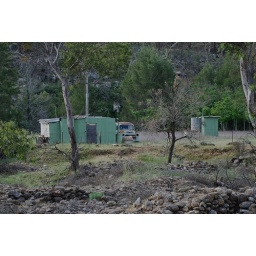
shack at hill end NSW with run down Dodge car note gold mining digging in foreground stacked rocks.